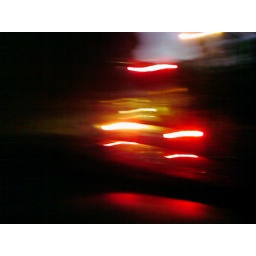
I had some fun deliberately waving my phone around and taking thesephotos of tail lights, traffic lights and street lights.